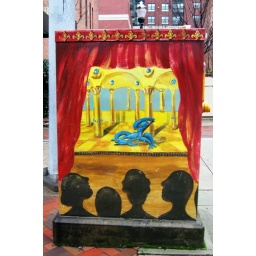
Painted utility box on a street in Stamford, Ct.